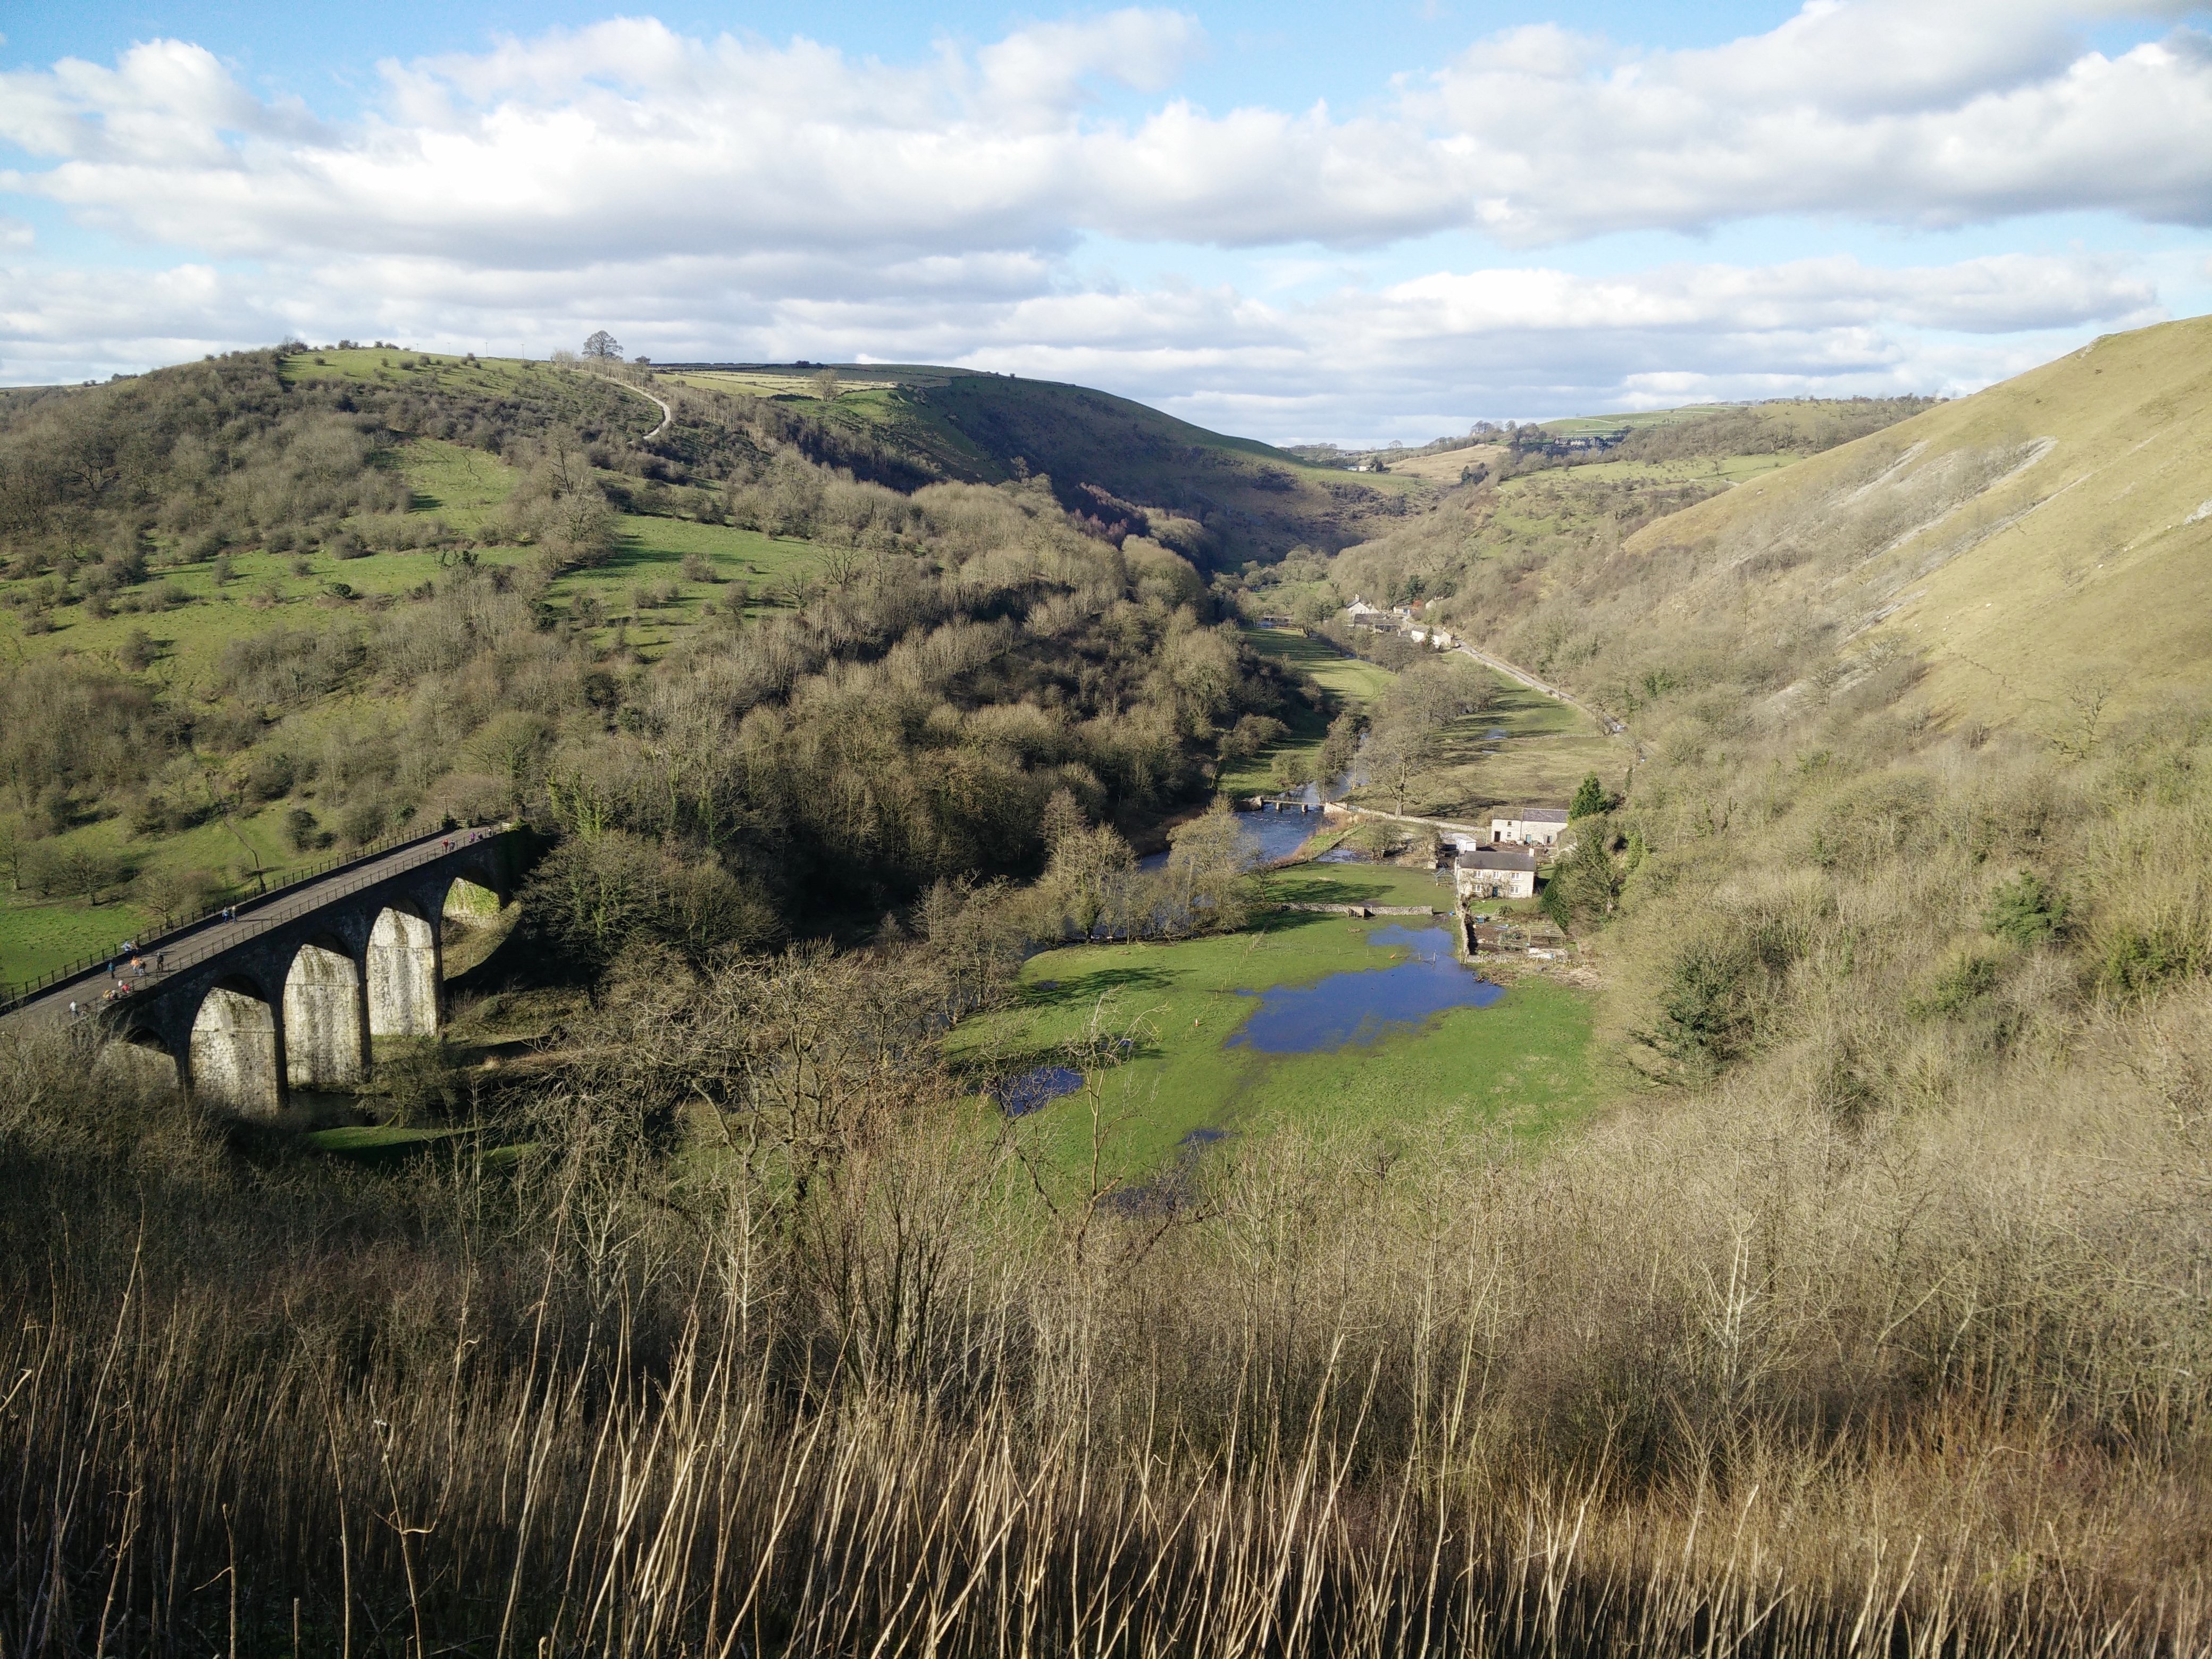
landscape, coast, wilderness, mountain, meadow, hill, lake, mountain range, reservoir, plateau, fell, loch, ecosystem, rural area, geographical feature